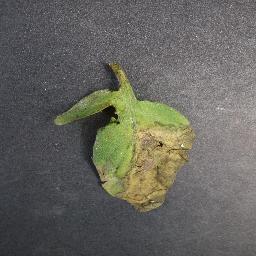
Label: Tomato___Late_blight